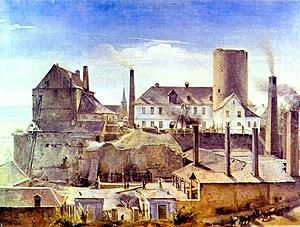
Ce que l'histoire de l'art appelle l'École de peinture de Düsseldorf est un groupe de peintres du XIXᵉ siècle formés à l'Académie des beaux-arts de Düsseldorf, qui y ont enseigné, de professeurs qui y ont suivi des leçons privées ou qui ont travaillé dans l'environnement proche de l'Académie.
La Révolution industrielle en Allemagne désigne la percée de l'industrialisation en Allemagne au XIXᵉ siècle. Cette période débute en 1815 selon Hubert Kiesewetter, ou en 1835 selon